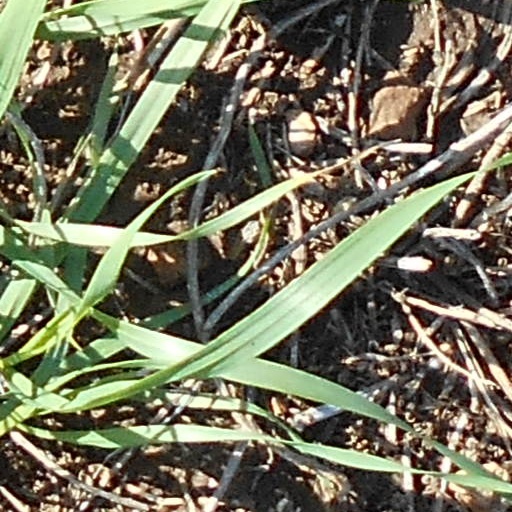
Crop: wheat